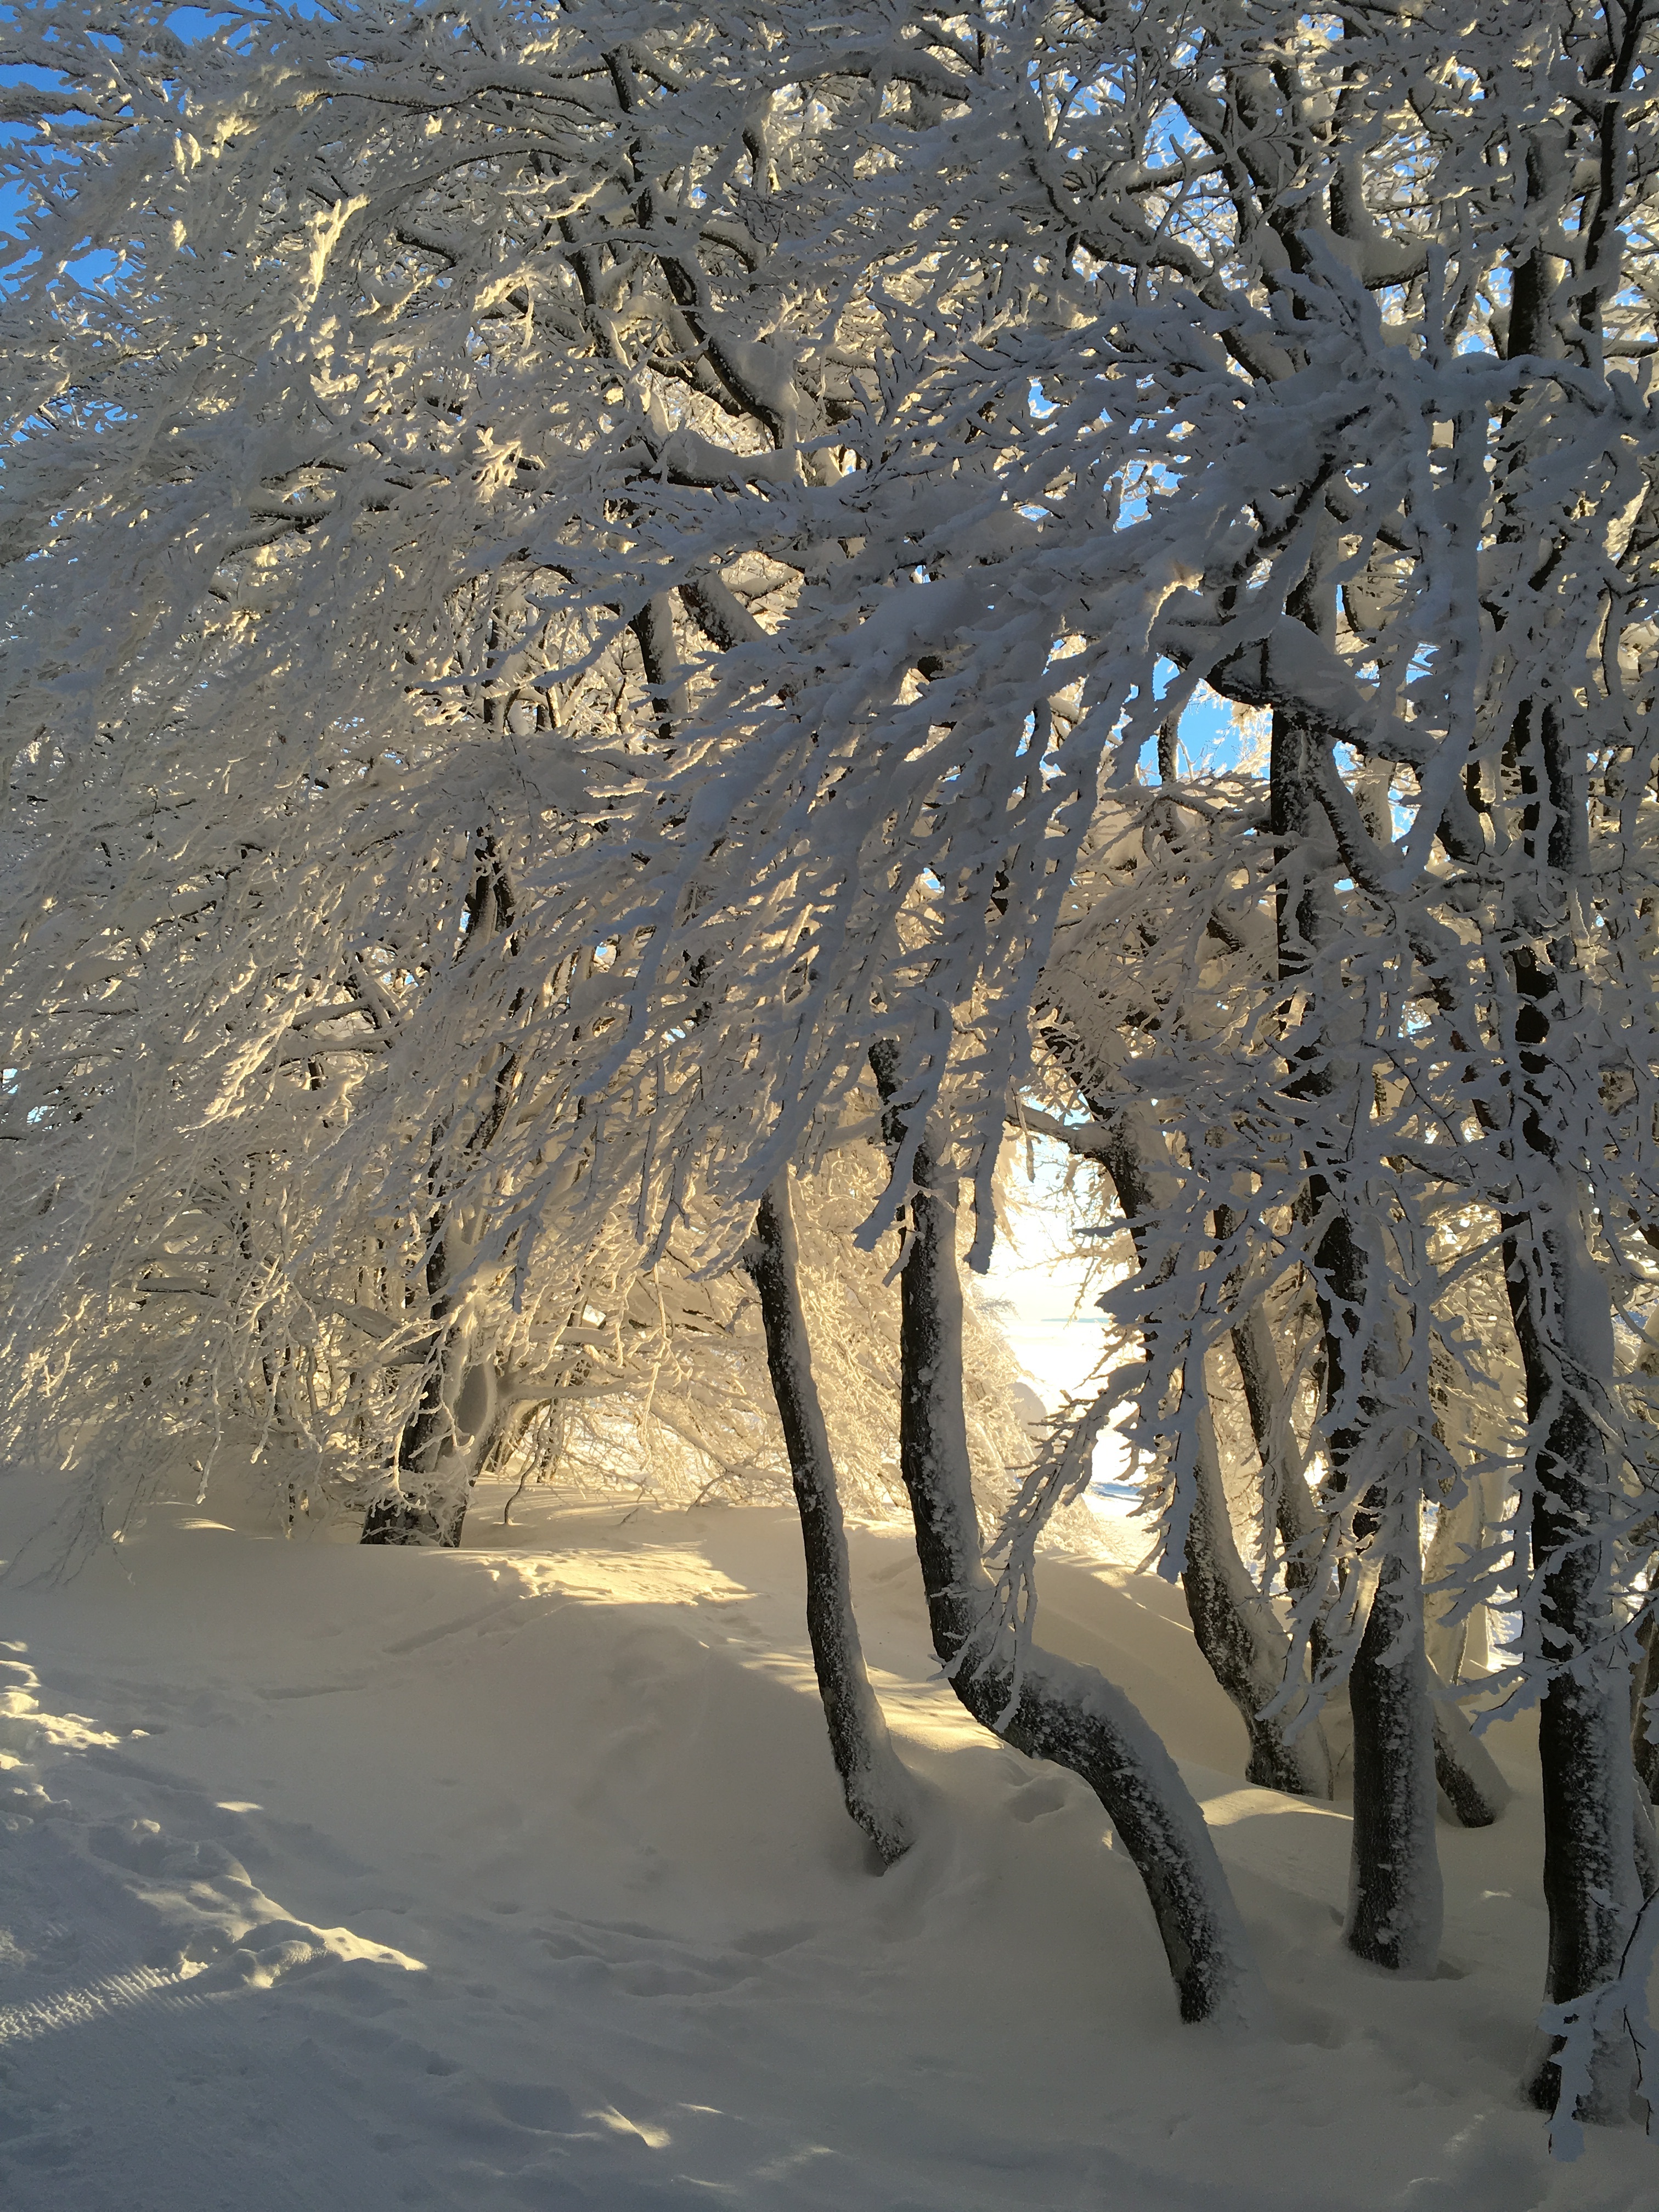
tree, forest, branch, snow, winter, plant, sunlight, leaf, frost, ice, weather, season, freezing, woody plant